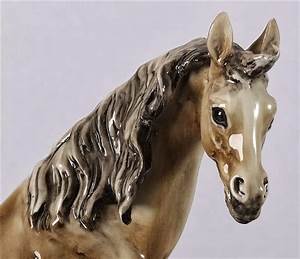
Label: horse